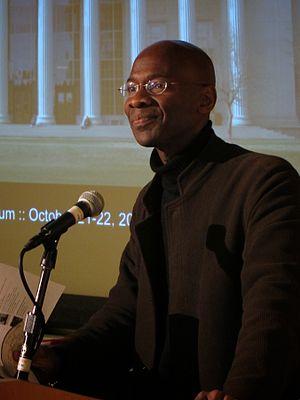
Le Professeur linguiste Michel Degraff à M.I.T.
Michel DeGraff est un créoliste haitien, membre du conseil d'administration du Journal of Haitian Studies. Il est professeur à Massachusetts Institute of Technology, directeur de l'initiative MIT-Haiti et membre fondateur de l'académie créole d'Haiti. Il est spécialiste en linguistique des langues créoles et est connu pour son plaidoyer en faveur de la reconnaissance du créole haïtien en tant que langue à part entière.